Diego Latorre

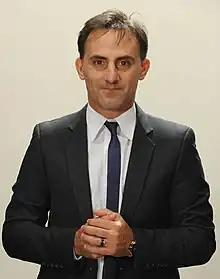
Latorre in 2015

Diego Fernando Latorre (born 4 August 1969) is an Argentine former professional footballer who played as a striker or as an offensive midfielder.